García Guerra

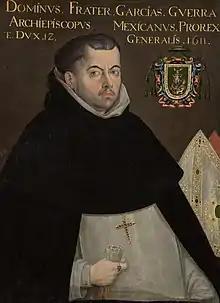
Archbishop-Viceroy Fray García Guerra

Fray García Guerra ("also Francisco García Guerra"), (c. 1547 in Frómista, Palencia, Spain – February 22, 1612 in Mexico City), archbishop of Mexico and viceroy of New Spain. He held the former office from December 3, 1607, and the latter from June 19, 1611. He still occupied both offices at the time of his death in 1612.